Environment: real
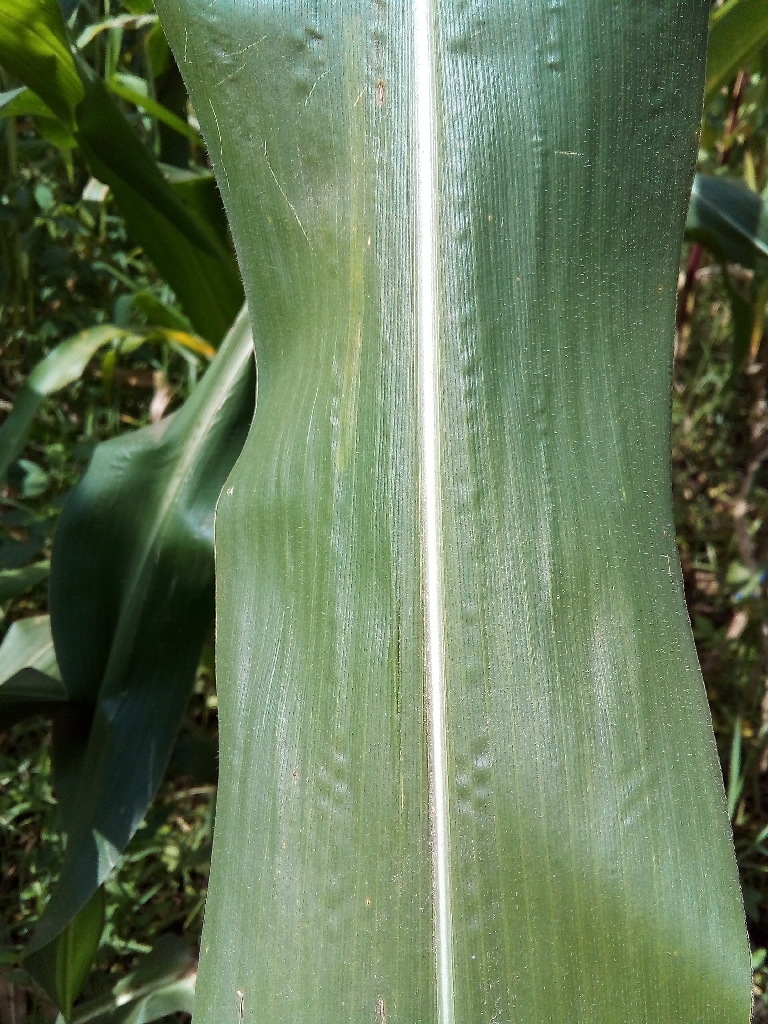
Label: healthy